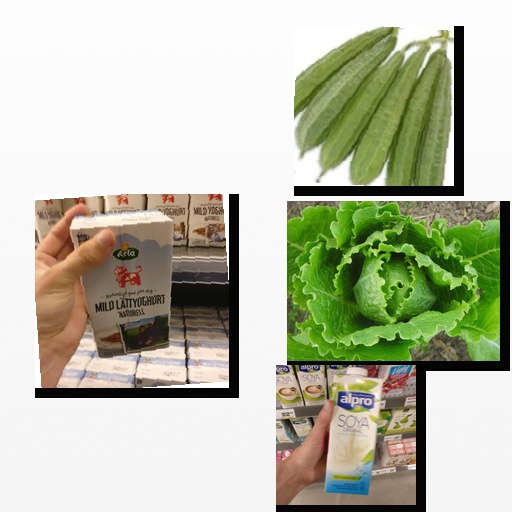
Food items: lettuce, soy_milk, sponge_gourd, natural_low_fat_yogurt